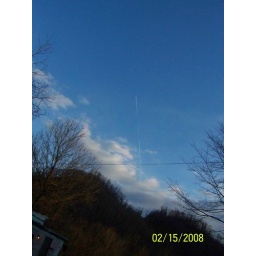
The airplane coming over the mountain and through the clouds.